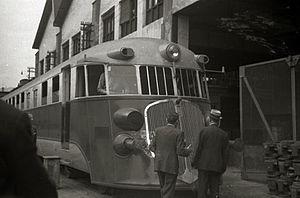
L'autorail FS ALb 80 est un autorail monocaisse à moteur essence conçu et construit par Fiat Ferroviaria pour le transport de voyageurs sur le réseau des FS Ferrovie dello Stato et d'autres sociétés de chemin de fer dans les années 1930. Les FS ont disposé de 10 unités dont 5 ont reçu un moteur diesel en 1942. En 1948, les 5 seules unités ayant survécu aux bombardements alliés ont été transformées pour être alimentées au gaz méthane.
Sous l'appellation Littorina, qui remonte à 1930, les Italiens ont fait et font toujours référence aux autorails de voyageurs mis en service sur le réseau italien des FS - Ferrovie dello Stato. Ce nouveau type de matériel roulant léger à moteur thermique essence, diesel ou gaz - a été inventé par le constructeur italien Fiat Ferroviaria dans les années 1920. On pourrait comparer cette appellation à la « micheline » française de 1935, qui a copié le principe italien.